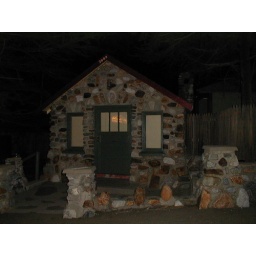
A rock building (stone house) in Mt. Baldy, CA. PC290016